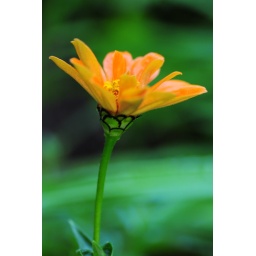
I'm not sure what this flower is but I was drawn by the black outlines at the base of the petals.